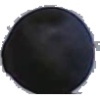
Label: Grape Blue 1